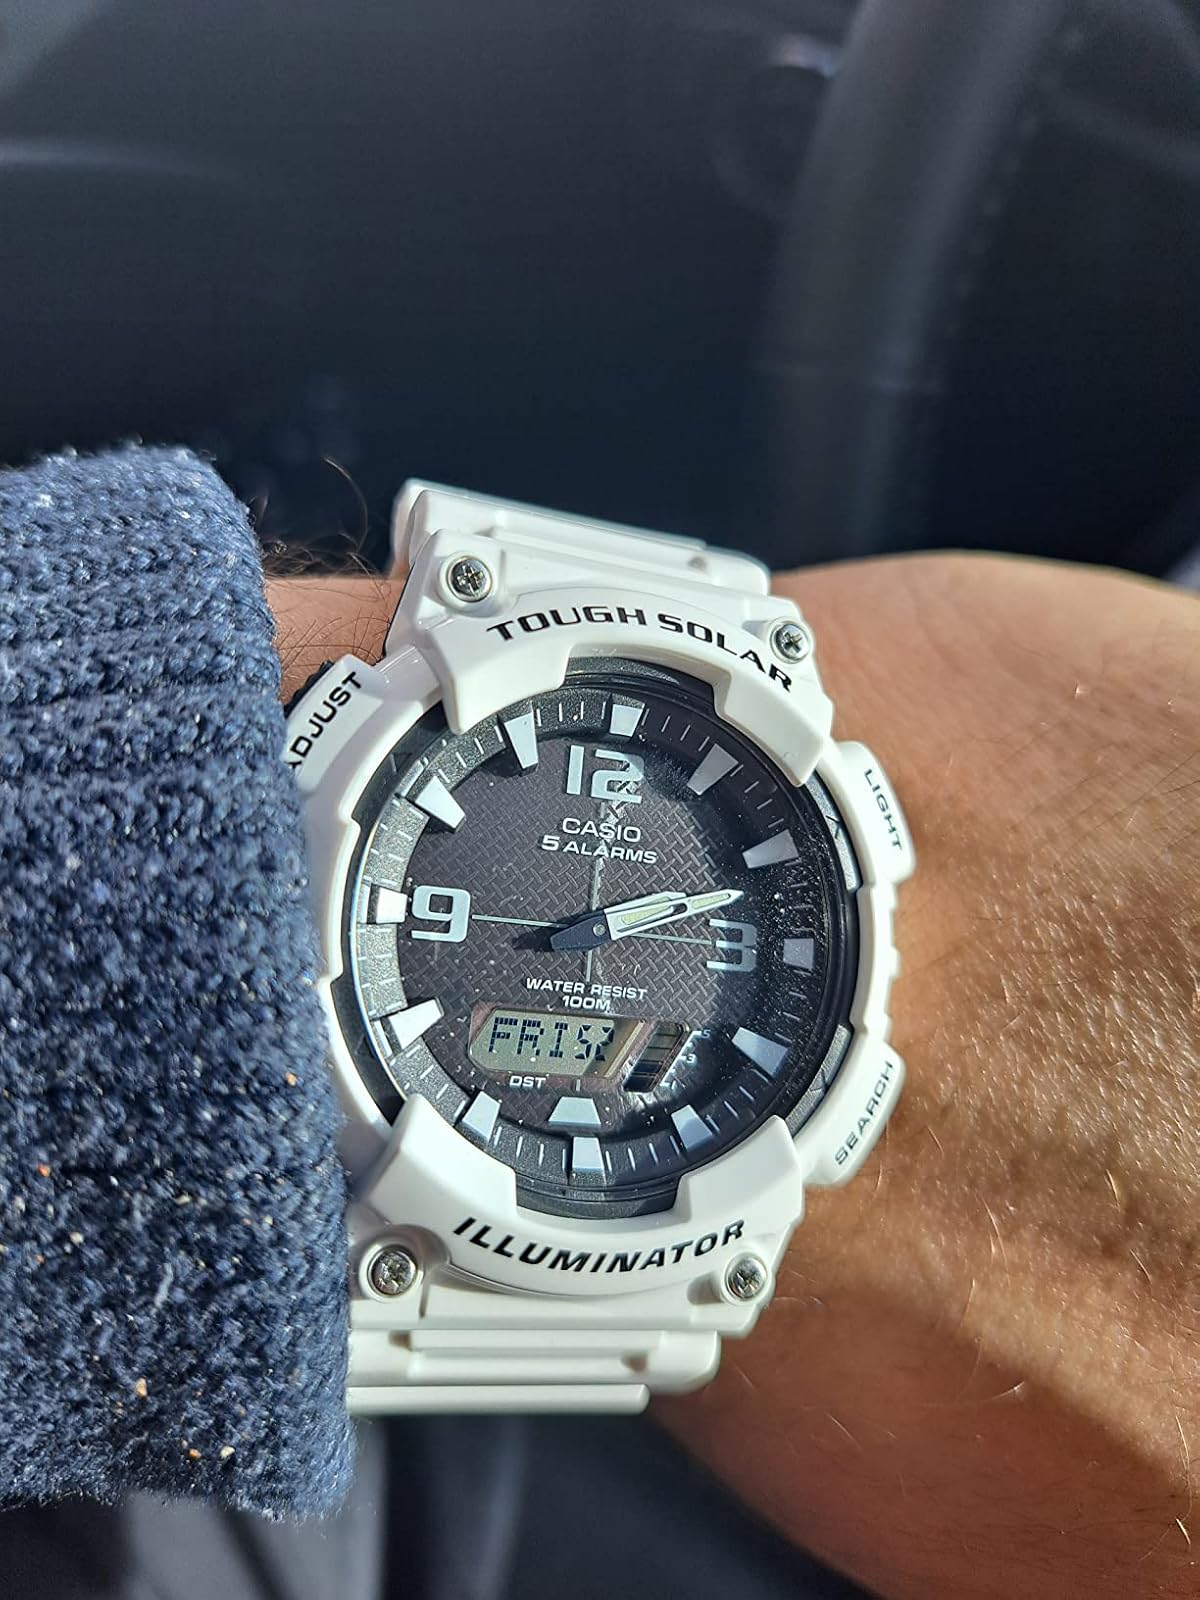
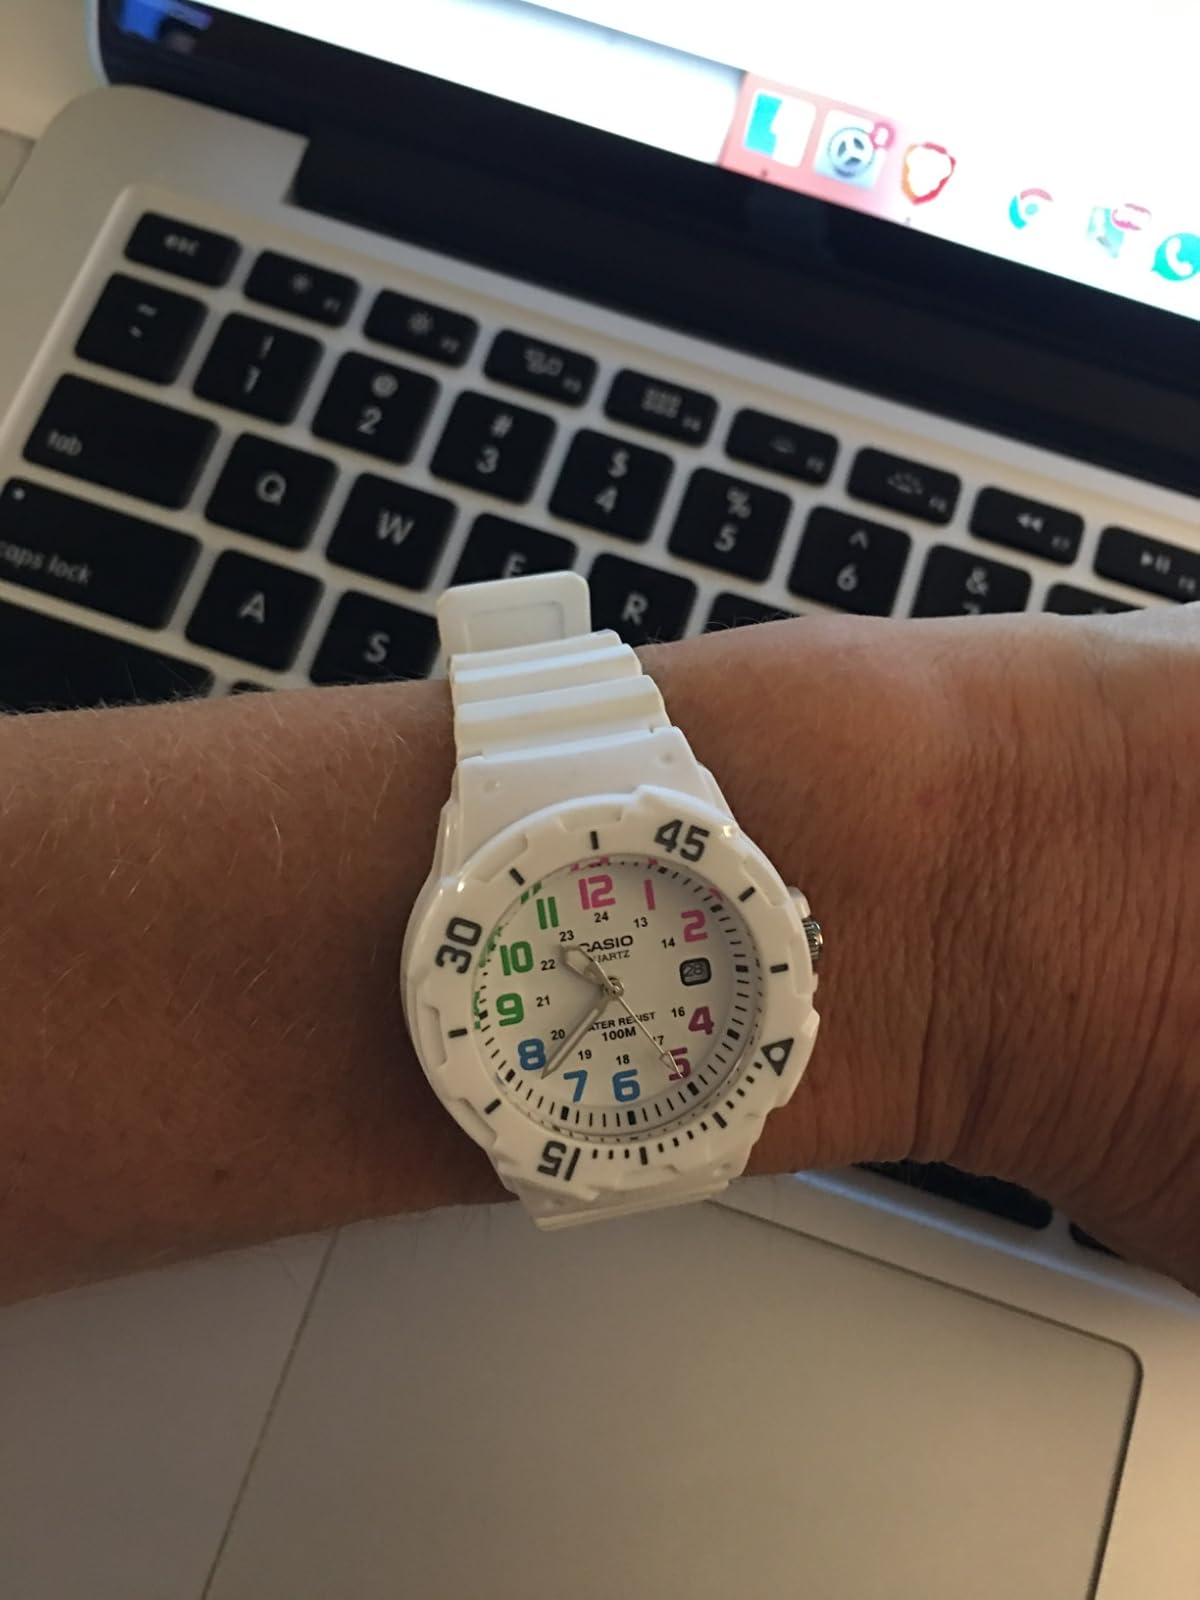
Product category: accessories_watch
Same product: no